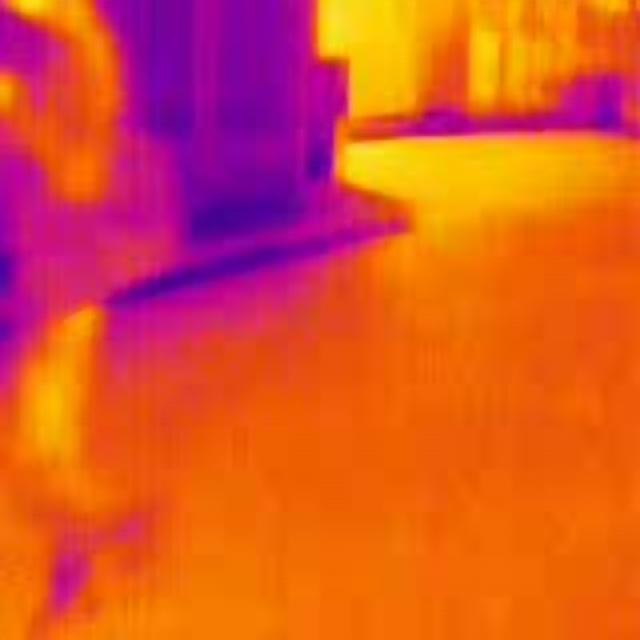
Detected objects:
label: person